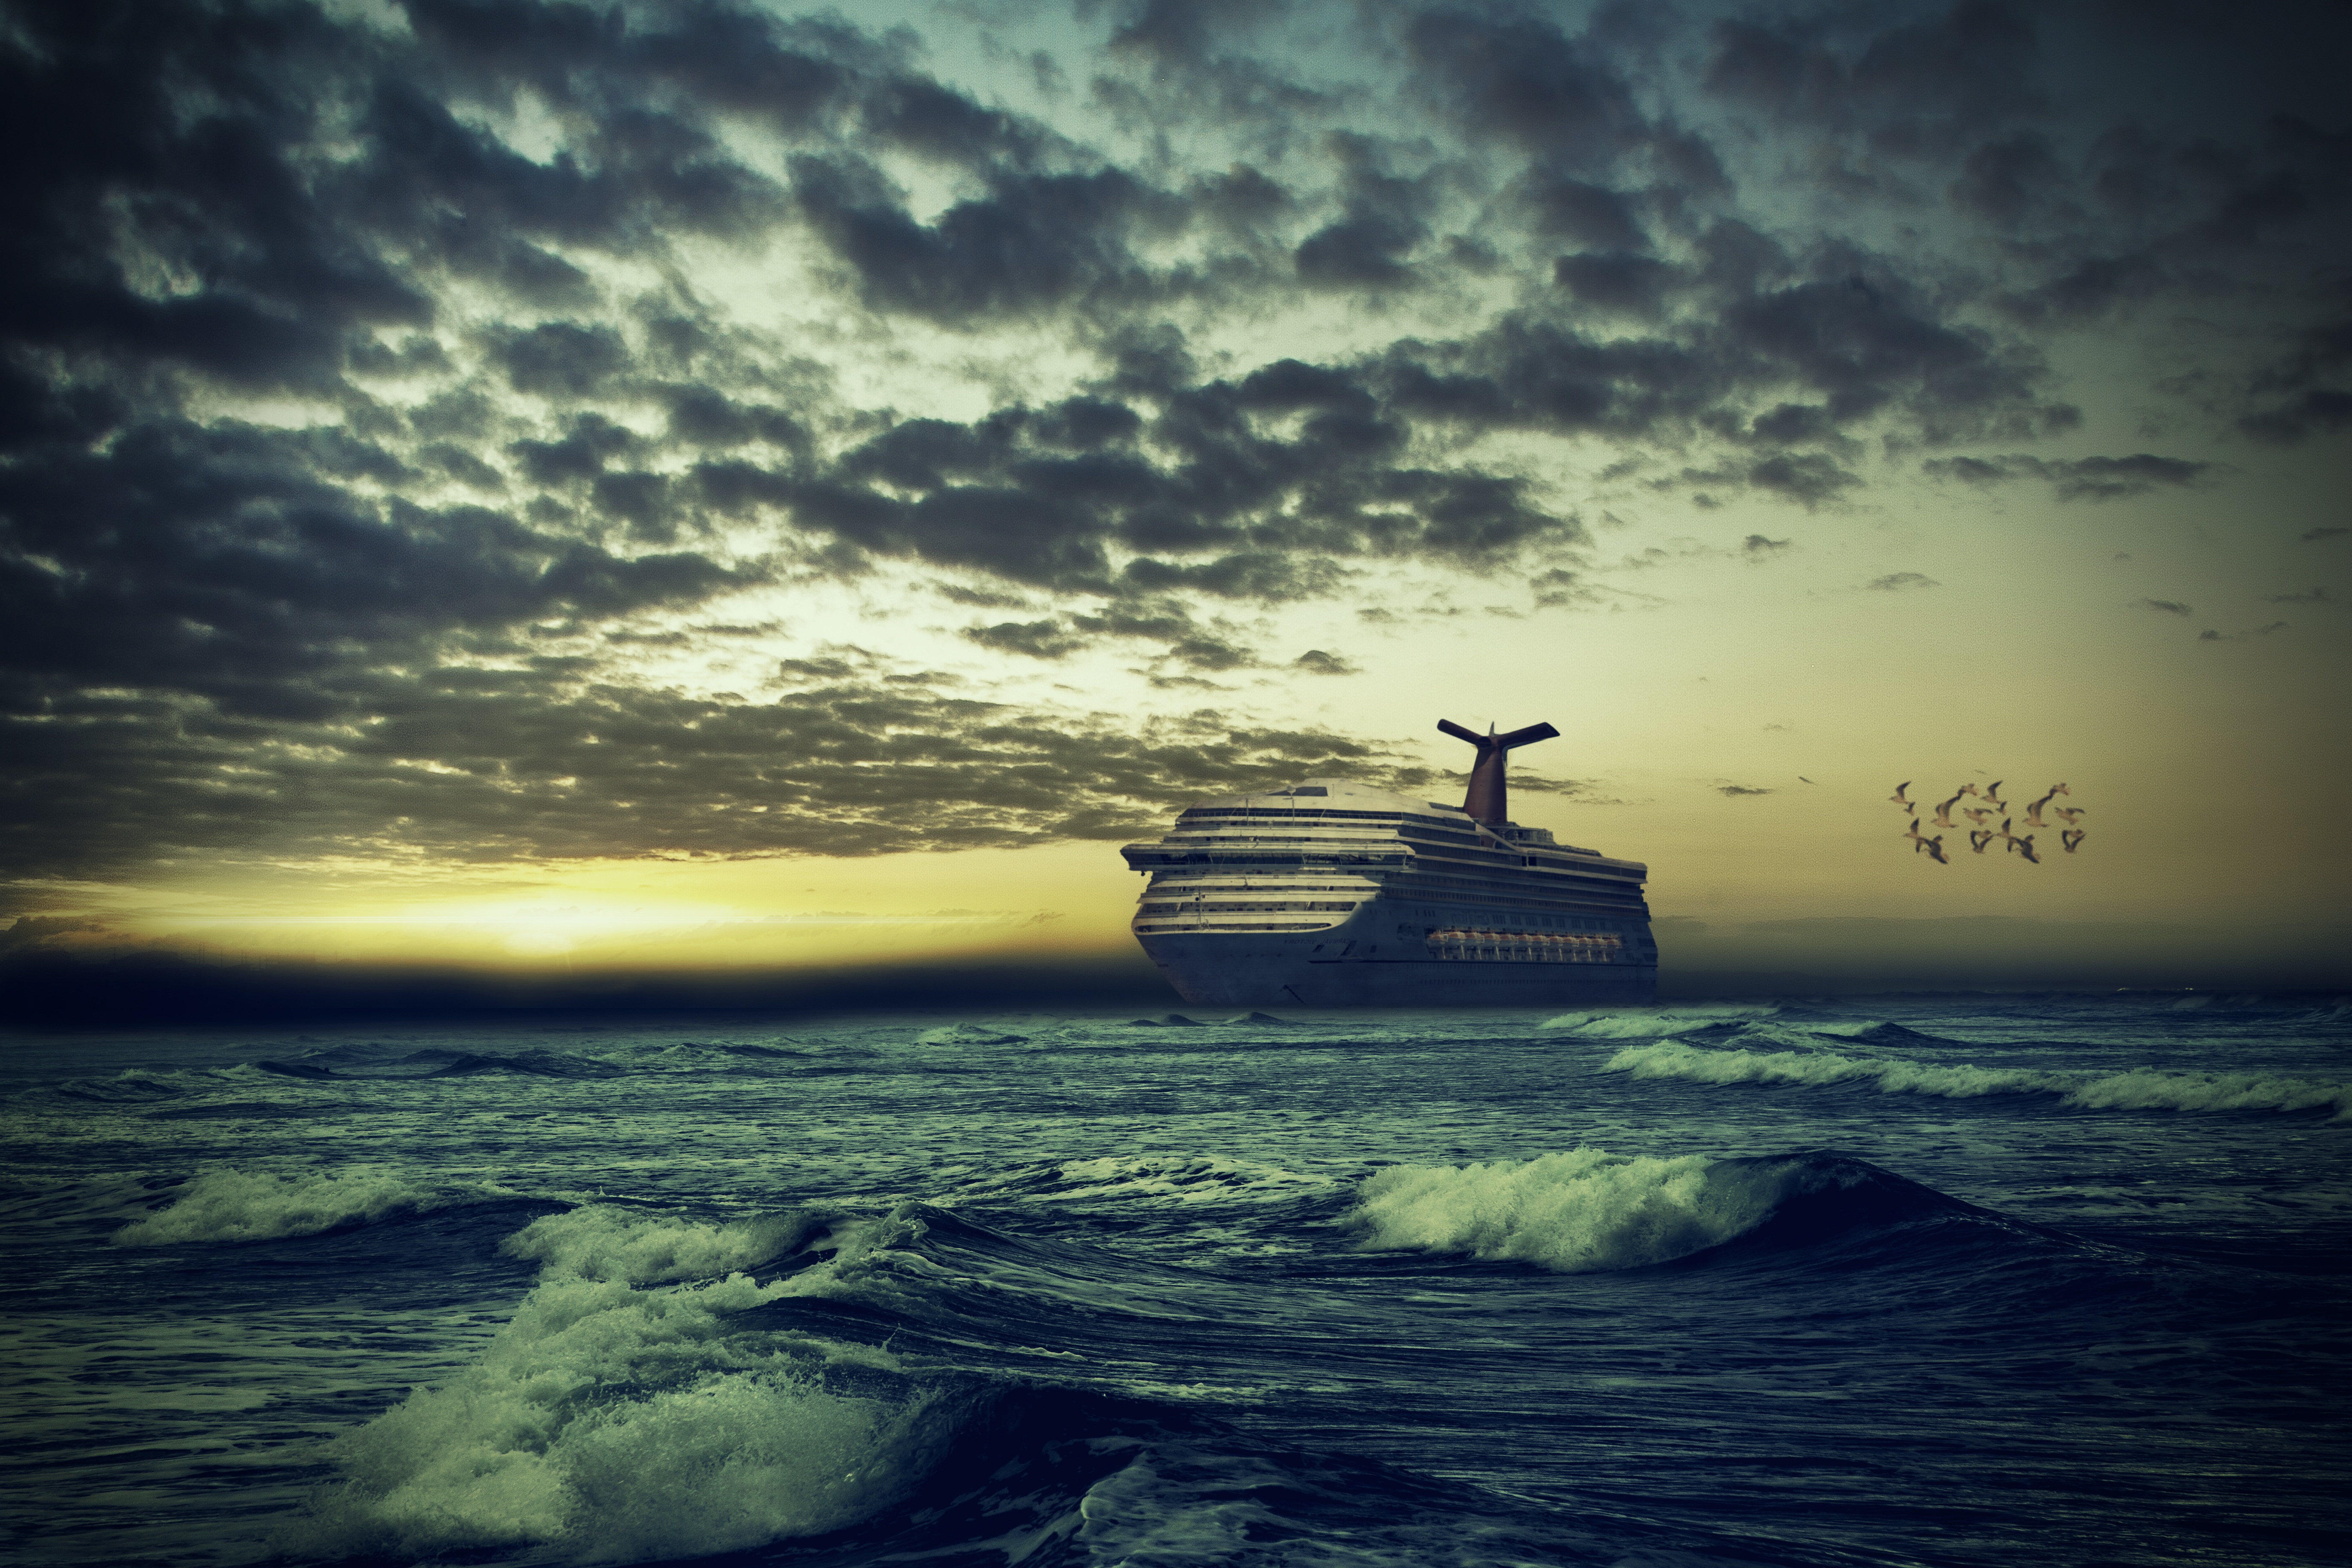
sea, coast, ocean, horizon, cloud, sky, sunrise, sunset, morning, wave, dawn, atmosphere, ship, travel, dusk, evening, vehicle, tower, sail, open sea, ferry boat